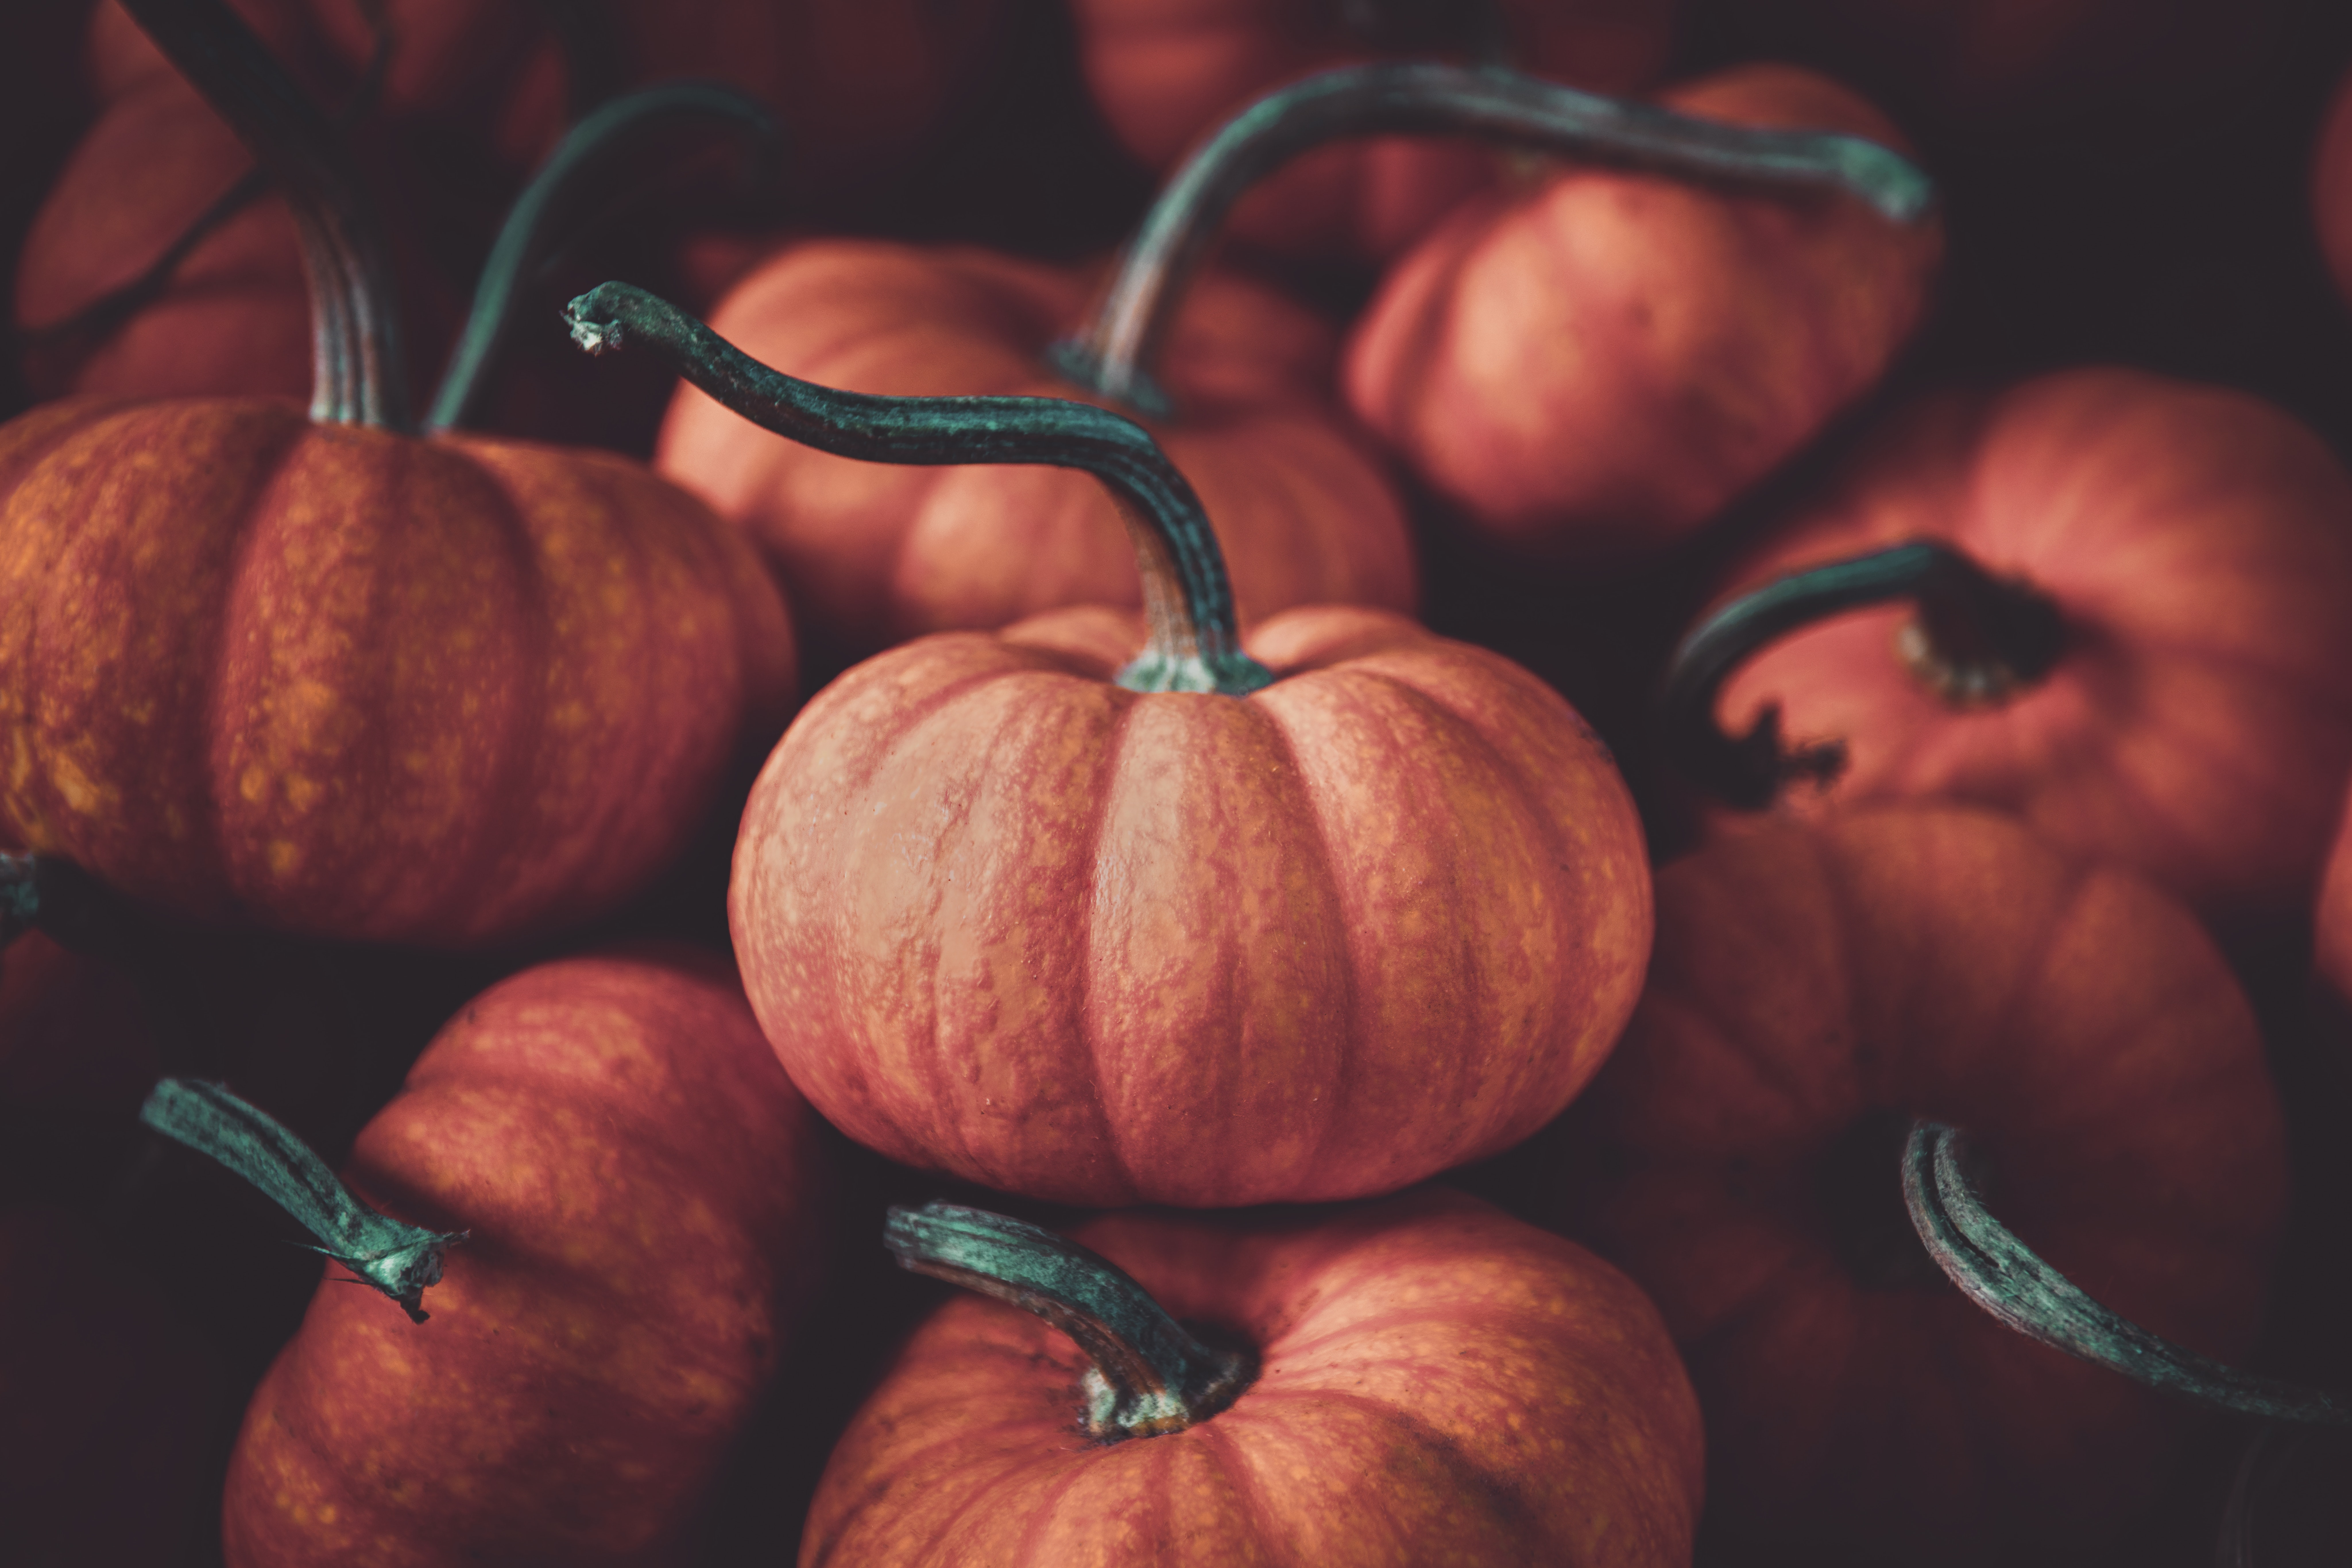
winter squash, cucurbita, pumpkin, calabaza, still life photography, gourd, local food, vegetable, squash, cucumber gourd and melon family, computer wallpaper, still life